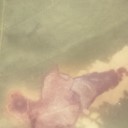
Label: Leaf_rust